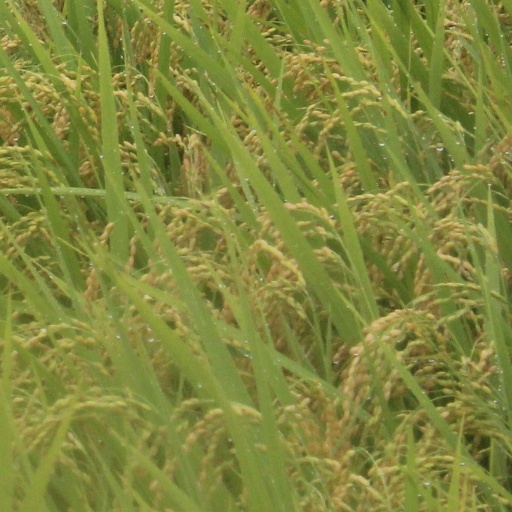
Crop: rice